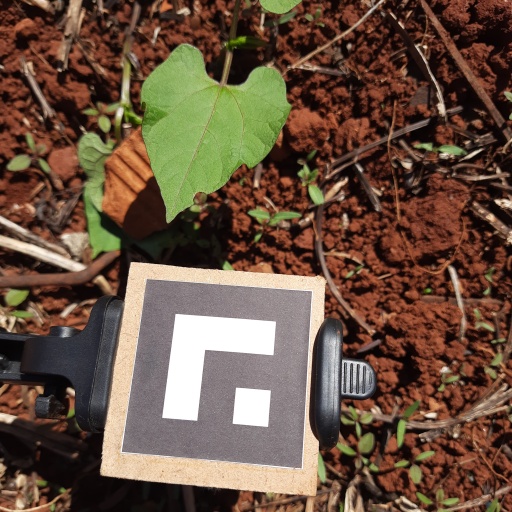
Observations: wavy surface, eating holes in the edge, under sunlight